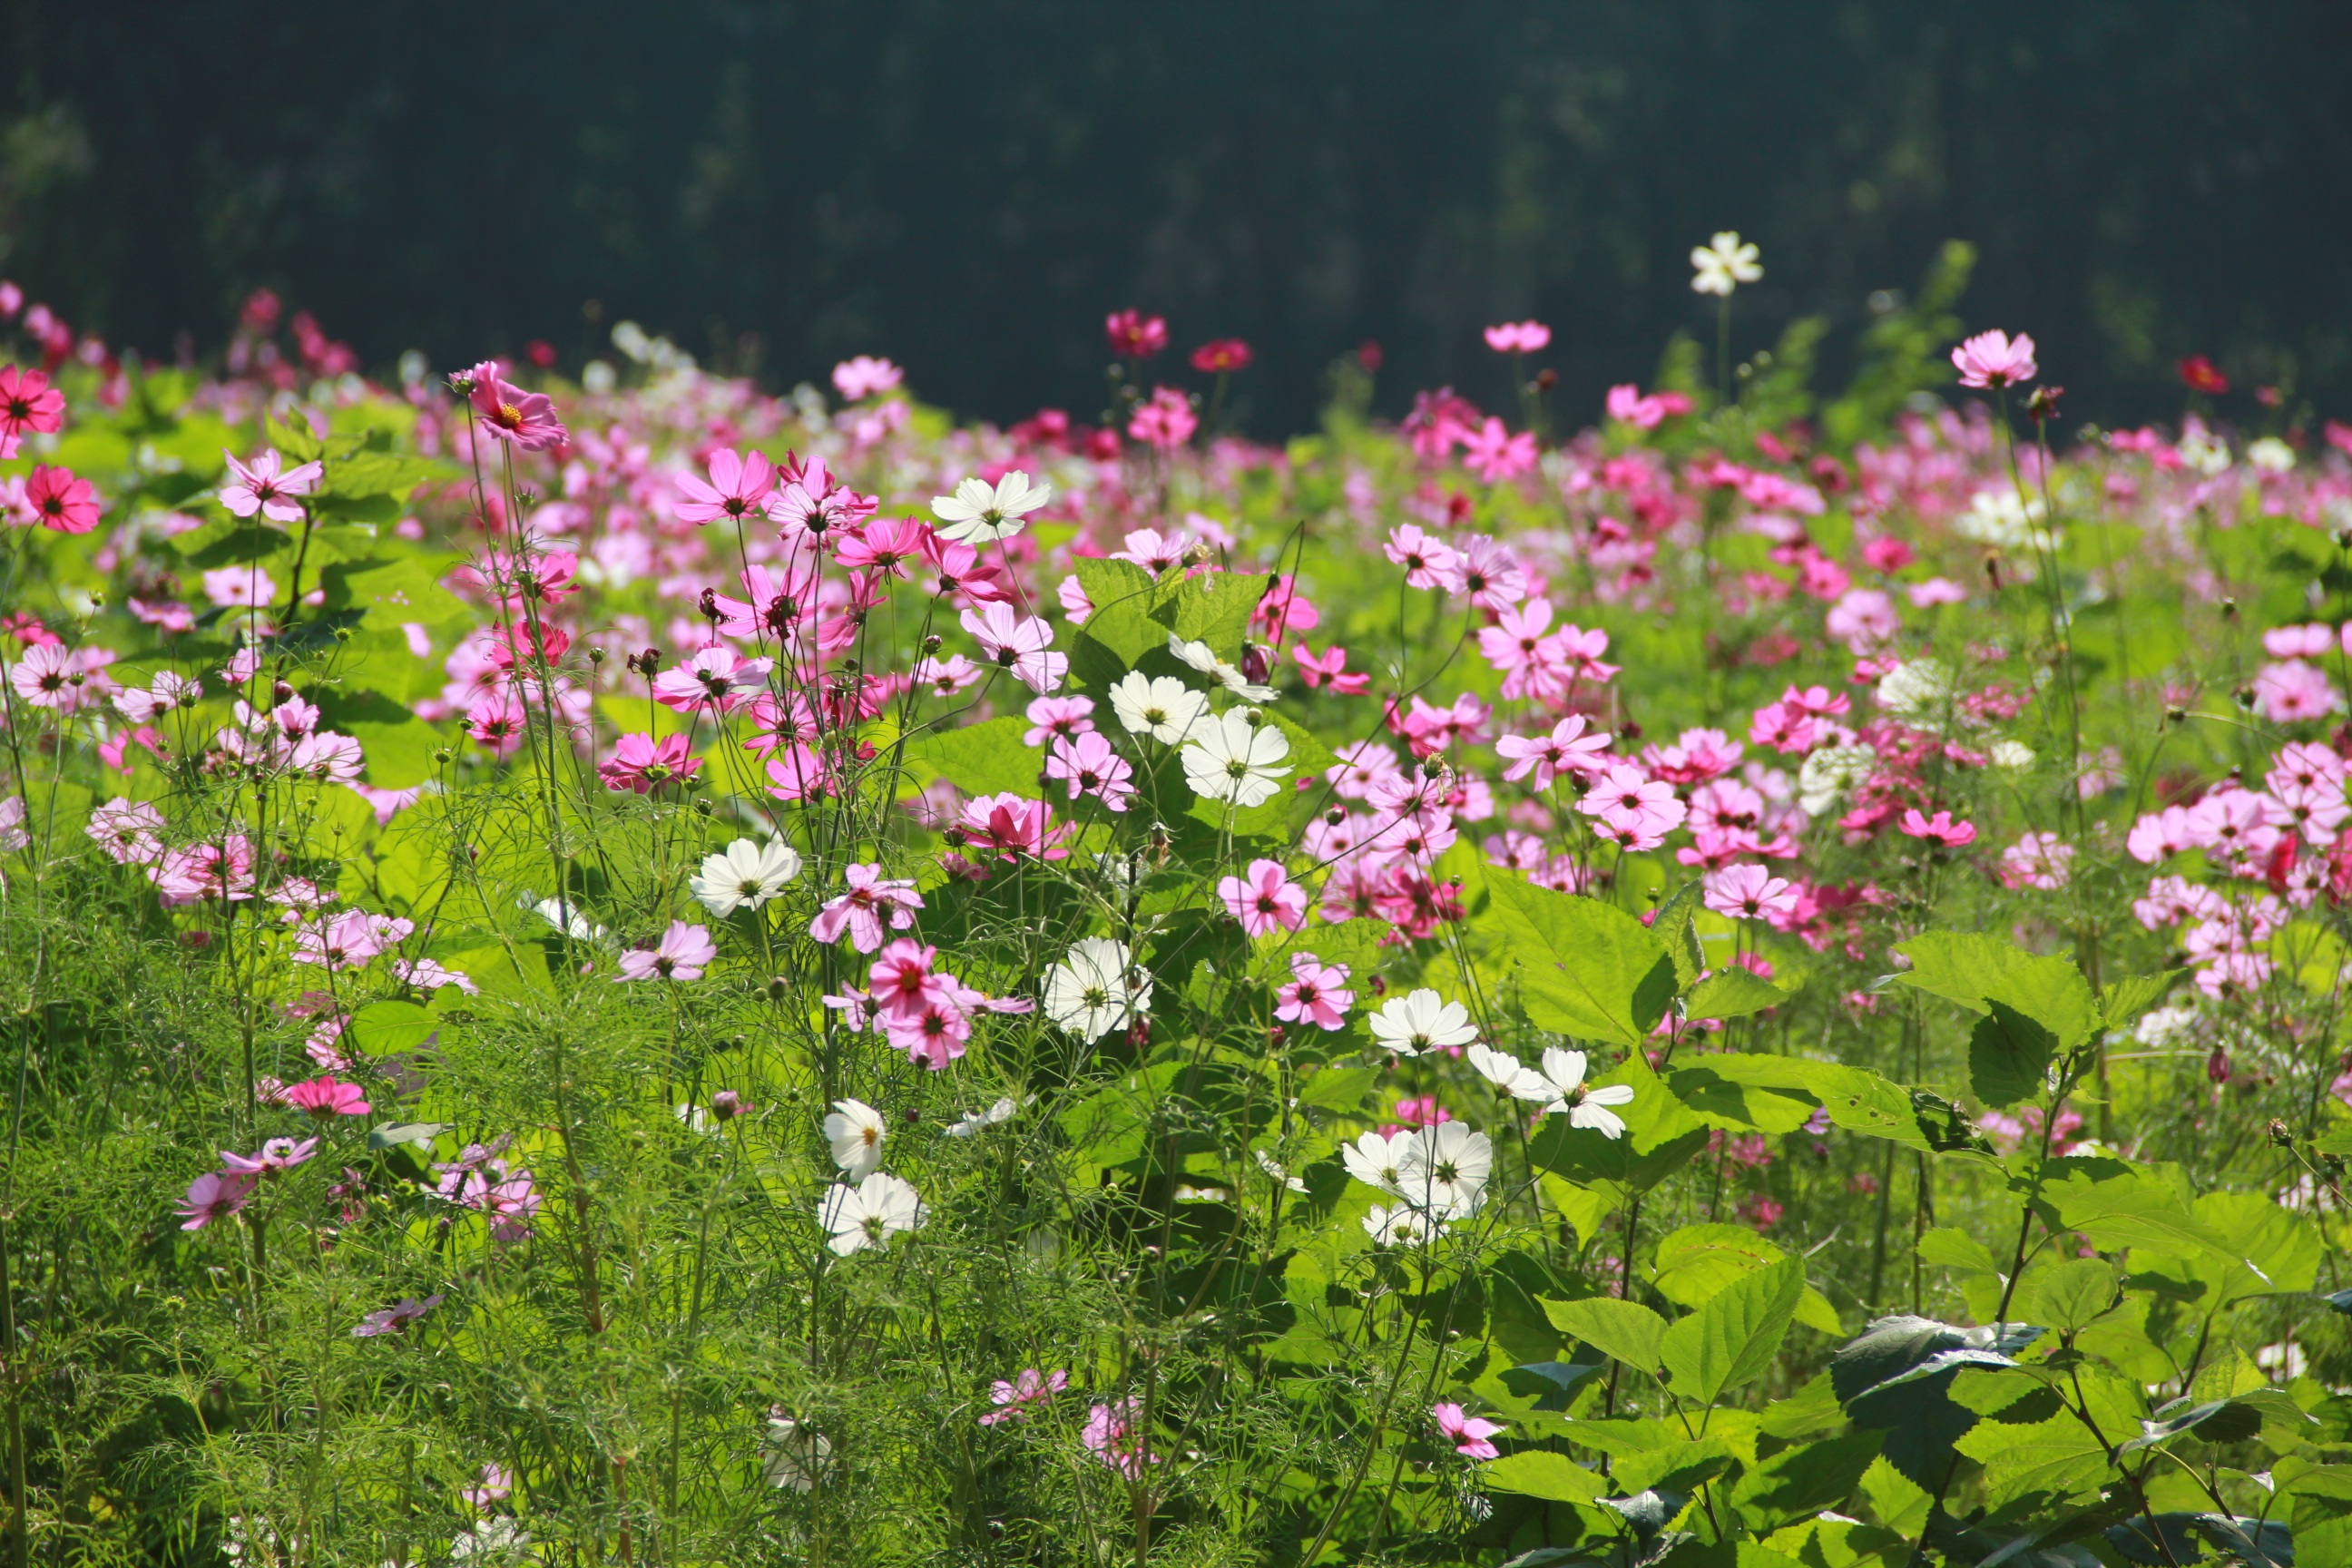
nature, blossom, plant, field, meadow, cosmos, flower, petal, botany, garden, flora, wildflower, flowers, grassland, habitat, flower garden, flowering plant, daisy family, the pink flowers, annual plant, natural environment, land plant, garden cosmos